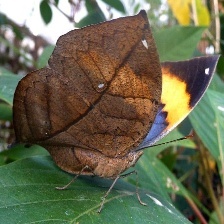
Species: ORANGE OAKLEAF